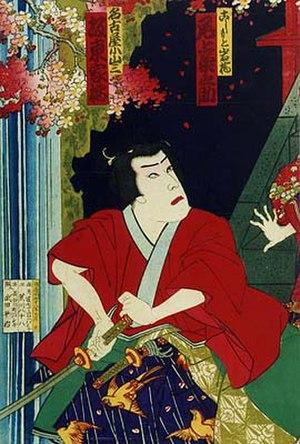
Bandō Kakitsu I, né en 1847 - mort le 18 mars 1893, est un acteur japonais du théâtre kabuki de la lignée Uzaemon, aussi souvent appelé Ichimura Uzaemon XIV. C'est un important acteur durant les ères Kaei et Meiji de l'histoire du Japon. Il est surtout connu pour ses rôles de wagotoshi.